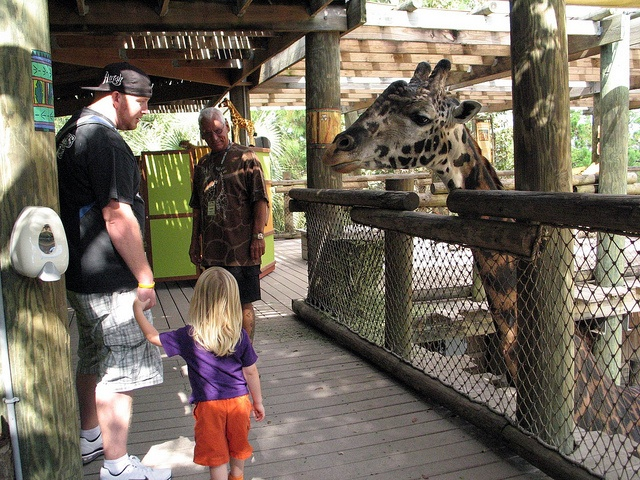
A father holding his adorable daughter's hand while walking past a giraffe at a zoo.
A man holding a little girls hand near a giraffe
A PERSON WITH A SMALL CHILD LOOKING AT A GIRAFFE.
A man is holding the hand of a little girl as they view a giraffe in a zoo.
A little girl and two men are looking at a giraffe.